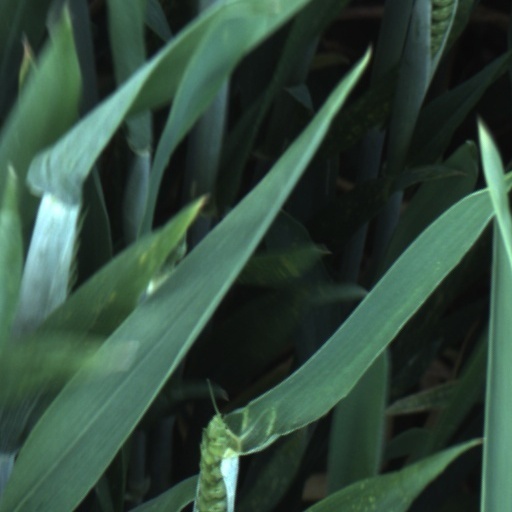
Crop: wheat